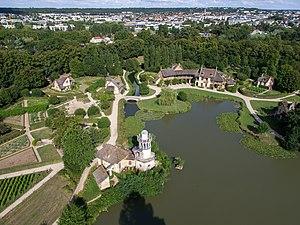
Vue aérienne du hameau de la Reine, domaine de Versailles en France